Queen Claye

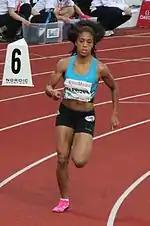
Queen Harrison at the Bislett Games 2011.

She qualified to the 2011 World Championships in Athletics, but did not make it out of the semi-final round.